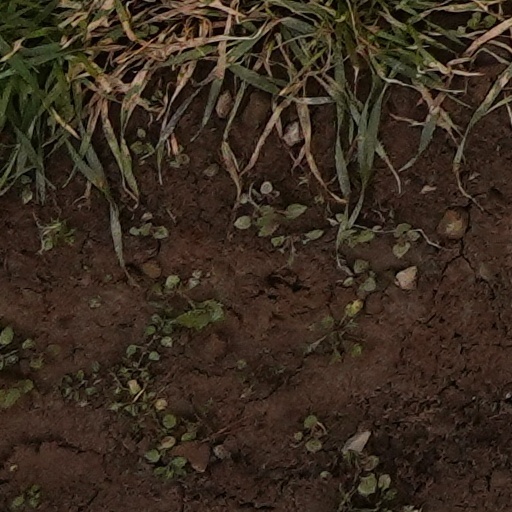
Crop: wheat